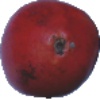
Label: pomegranate